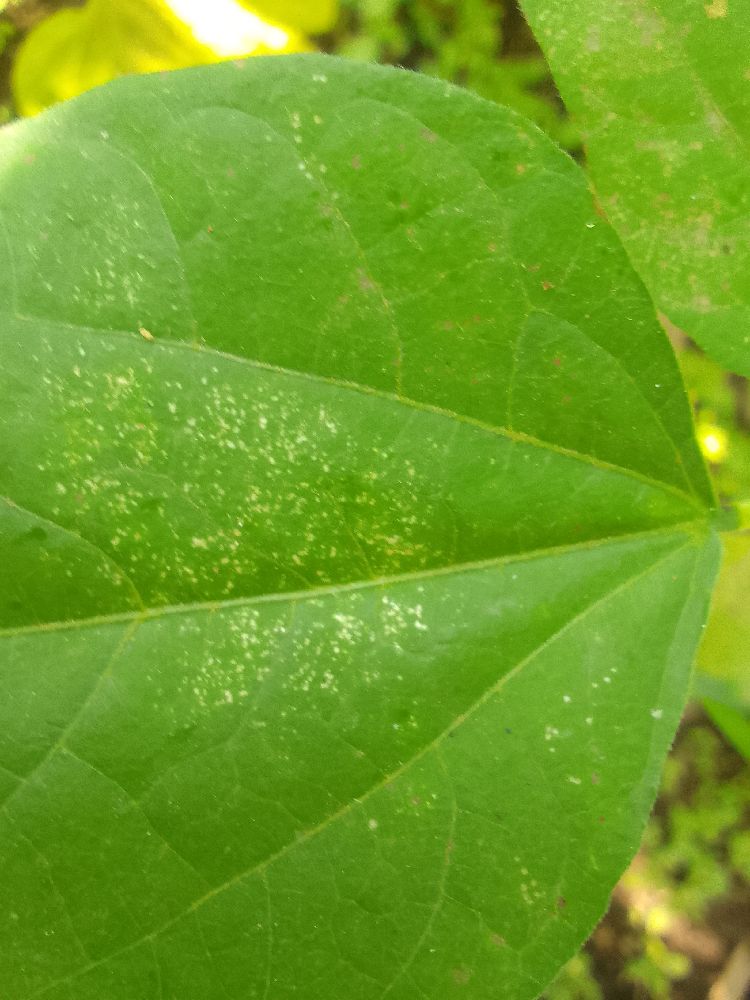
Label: healthy